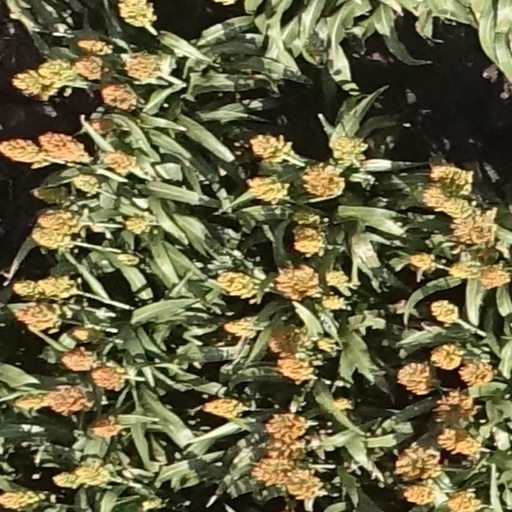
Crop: sorghum